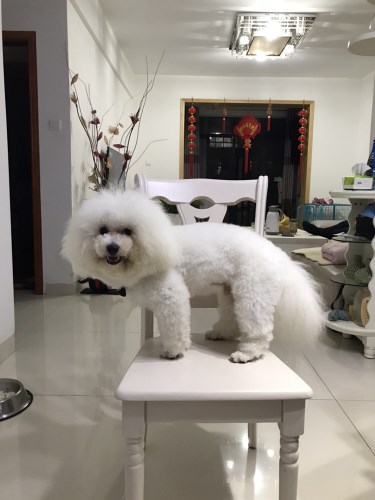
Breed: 3083-n000117-Bichon_Frise